List of Adelaide United FC players

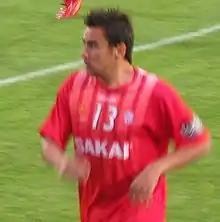
Travis Dodd is Adelaide United's third-highest all-time goalscorer.

Adelaide United Football Club, an association club based in Hindmarsh, Adelaide, was founded in 2003. They became the only South Australian member admitted into the A-League Men in 2005, after they spent their inaugural season in the National Soccer League. The club's first team has competed in numerous nationally and internationally organised competitions, and all players who have played in 100 or more such matches are listed below.